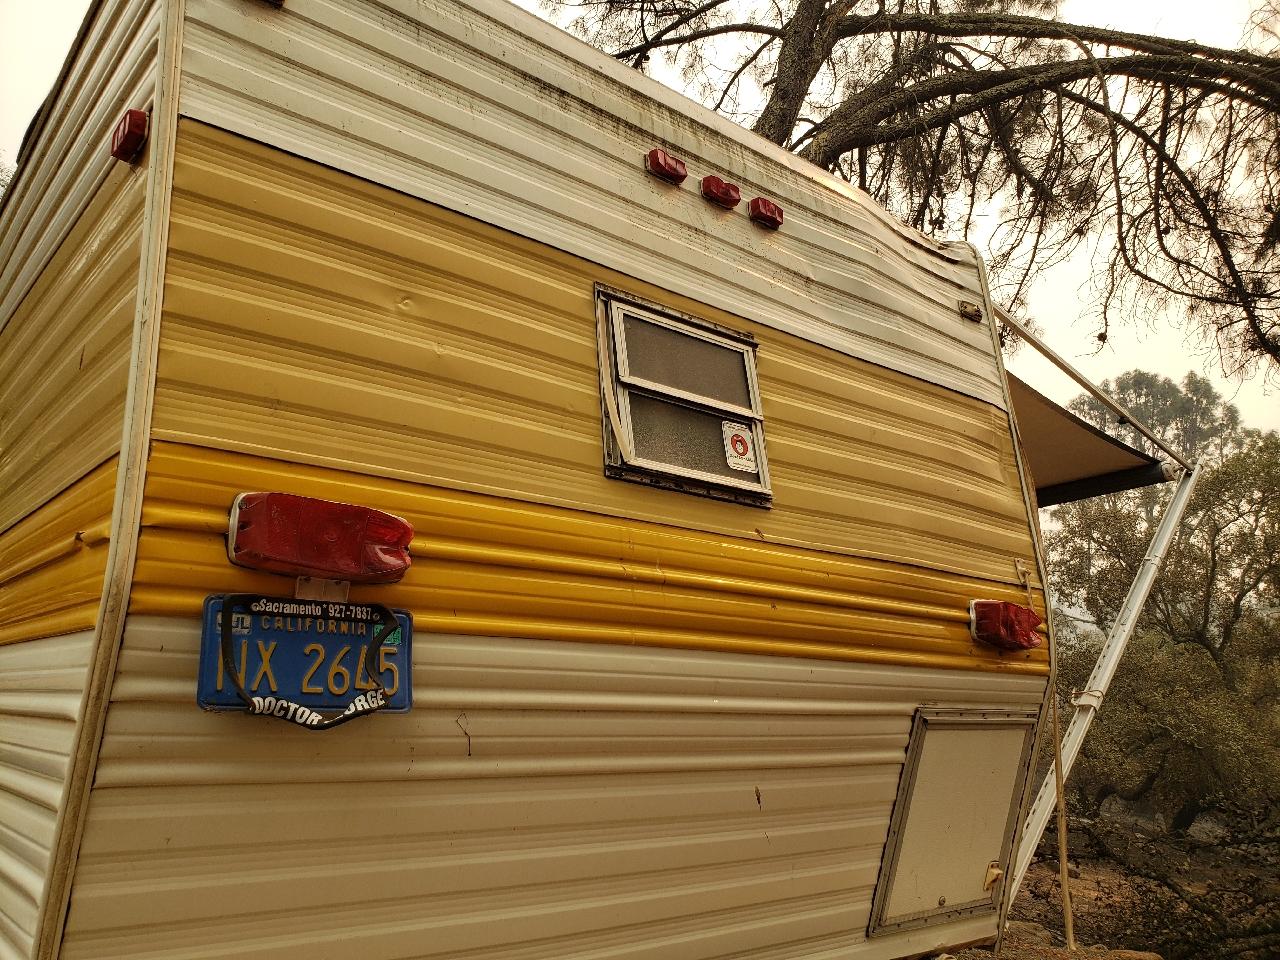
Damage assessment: affected